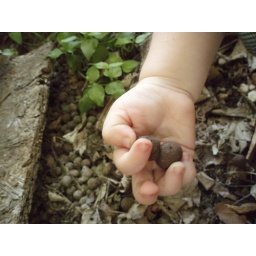
we have these great tiny rock in our yard that are fun to put in small mouthed bottles